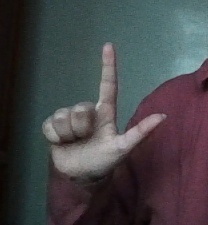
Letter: laam